Leipzig

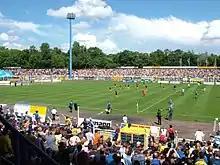
Bruno-Plache-Stadion is the home stadion of 1. FC Lokomotive Leipzig.

In the mid-20th century, the city's trade fair assumed renewed importance as a point of contact with the Comecon Eastern Europe economic bloc, of which East Germany was a member. At this time, trade fairs were held at a site in the south of the city, near the Monument to the Battle of the Nations.